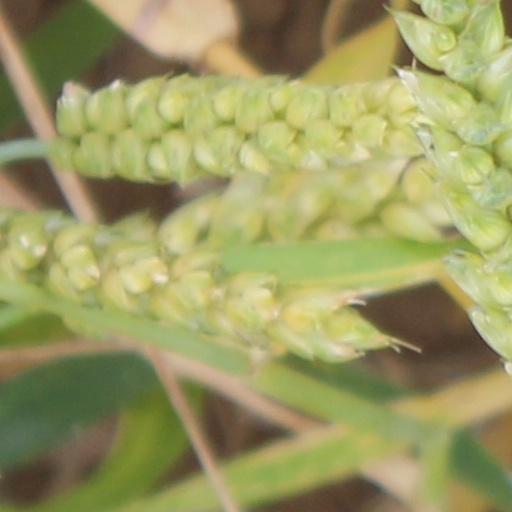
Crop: wheat